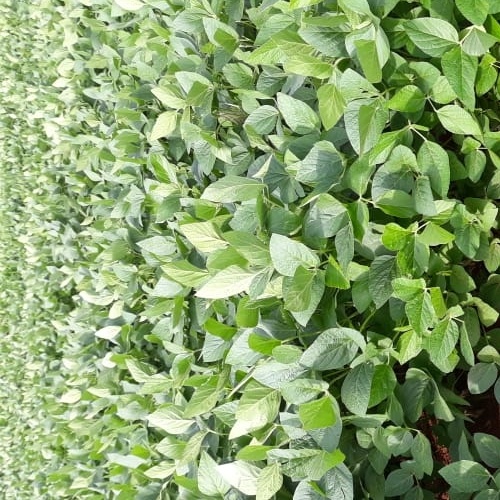
Label: Healthy